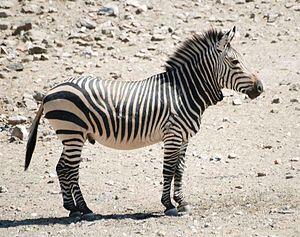
Equus zebra, appelé Zèbre de montagne, Zèbre vrai ou encore daw, est une espèce de zèbre.